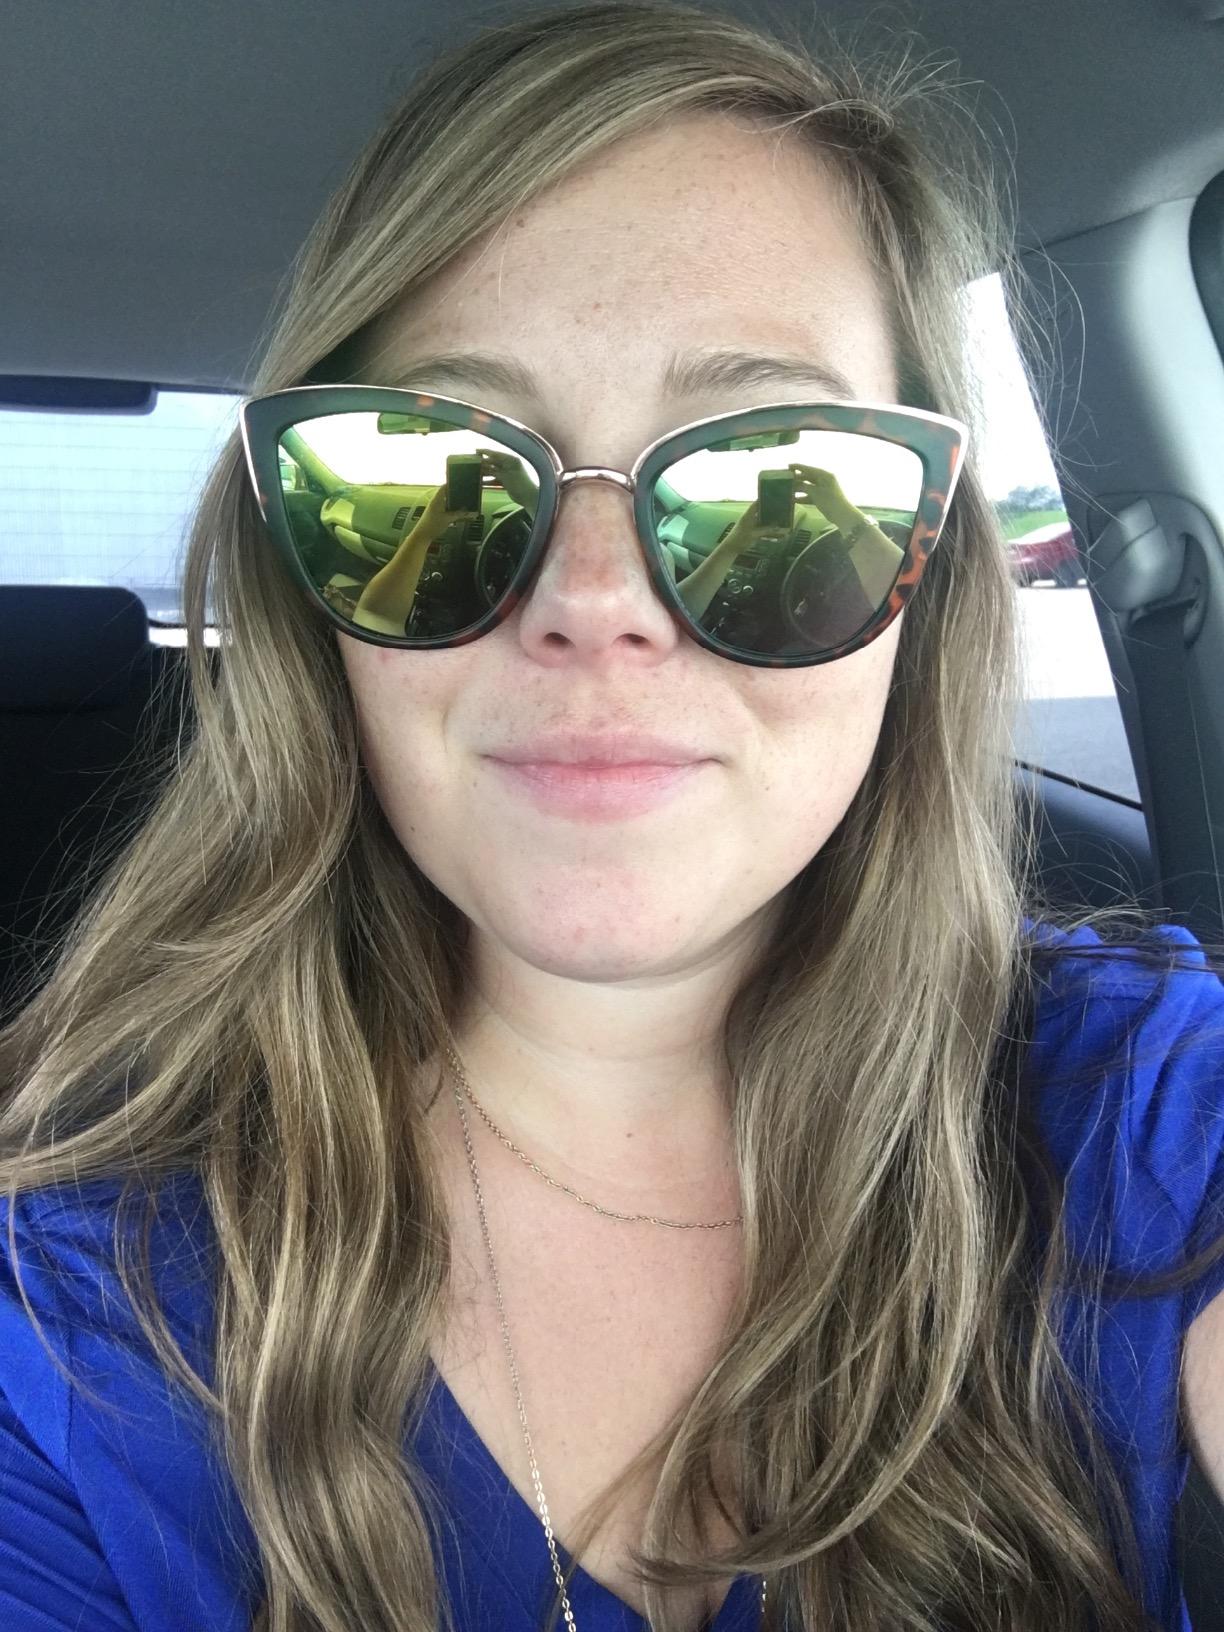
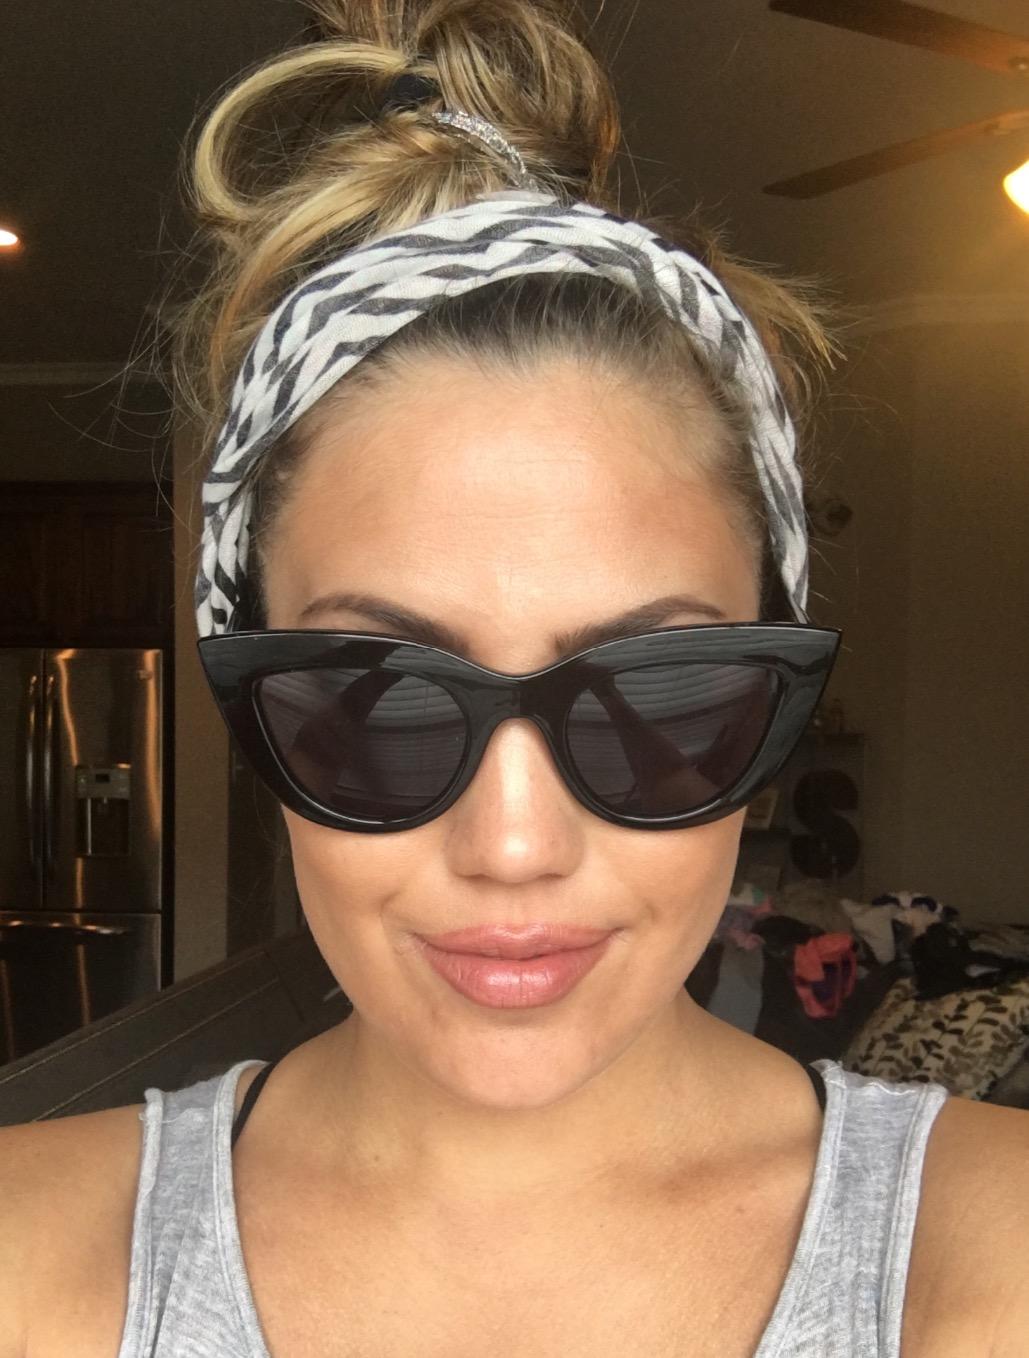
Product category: accessories_sunglasses
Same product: no